Air New England (charter airline)

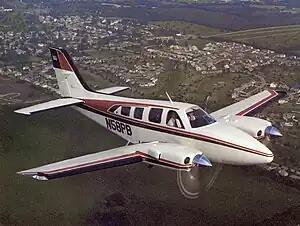
A Baron 58 similar to those flown by Air New England

On 12 July 2018, an Air New England Baron 58 (Registration No."N263AC") on a non-commercial training flight made a wheels-up landing at Portland International Jetport. While there were no injuries, and the aircraft did not catch fire, the incident did result in a 90-minute closure of the airport causing many flights to either be delayed, diverted to other airports, or cancelled while the aircraft was removed from the airfield and a check was done of the runway.